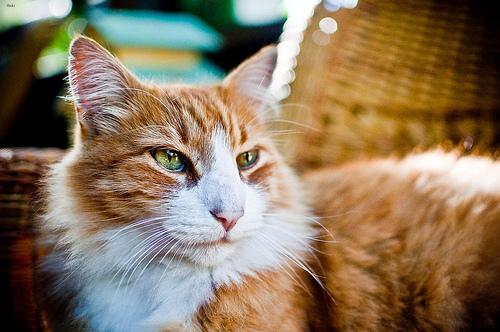
Breed: Maine Coon